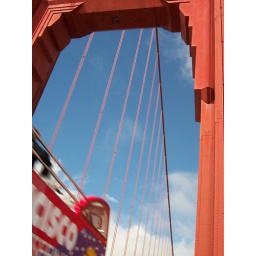
Sna Francisco tour bus driving under one of the towers on Golden Gate Bridge